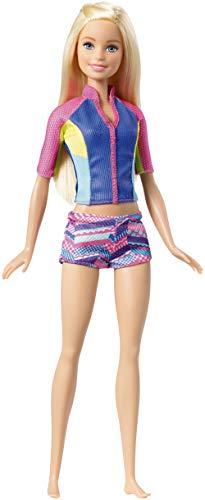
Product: Barbie Dolphin Magic Snorkel Fun Friends
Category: Toys & Games | Dolls & Accessories | Playsets
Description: Bring Barbie Dolphin Magic to life with Barbie doll and her aquatic friends.
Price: $17.62
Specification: ProductDimensions:2.4x9x12.8inches|ItemWeight:7ounces|ShippingWeight:10.6ounces(Viewshippingratesandpolicies)|DomesticShipping:ItemcanbeshippedwithinU.S.|InternationalShipping:ThisitemcanbeshippedtoselectcountriesoutsideoftheU.S.LearnMore|ASIN:B01MRV4ET4|Itemmodelnumber:FBD63|Manufacturerrecommendedage:36months-7years|Batteries:1LR44batteriesrequired.